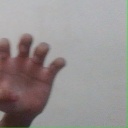
अक्षर: झ